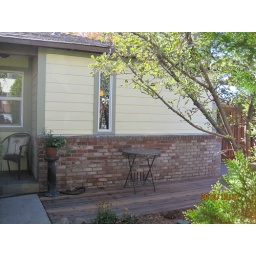
Window on front of the house looking in to the kitchenWood deck at ground level